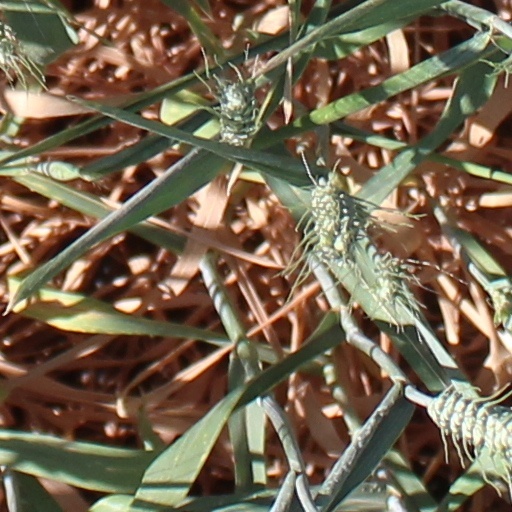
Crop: wheat